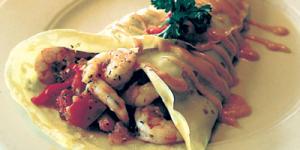
crepes de camarones